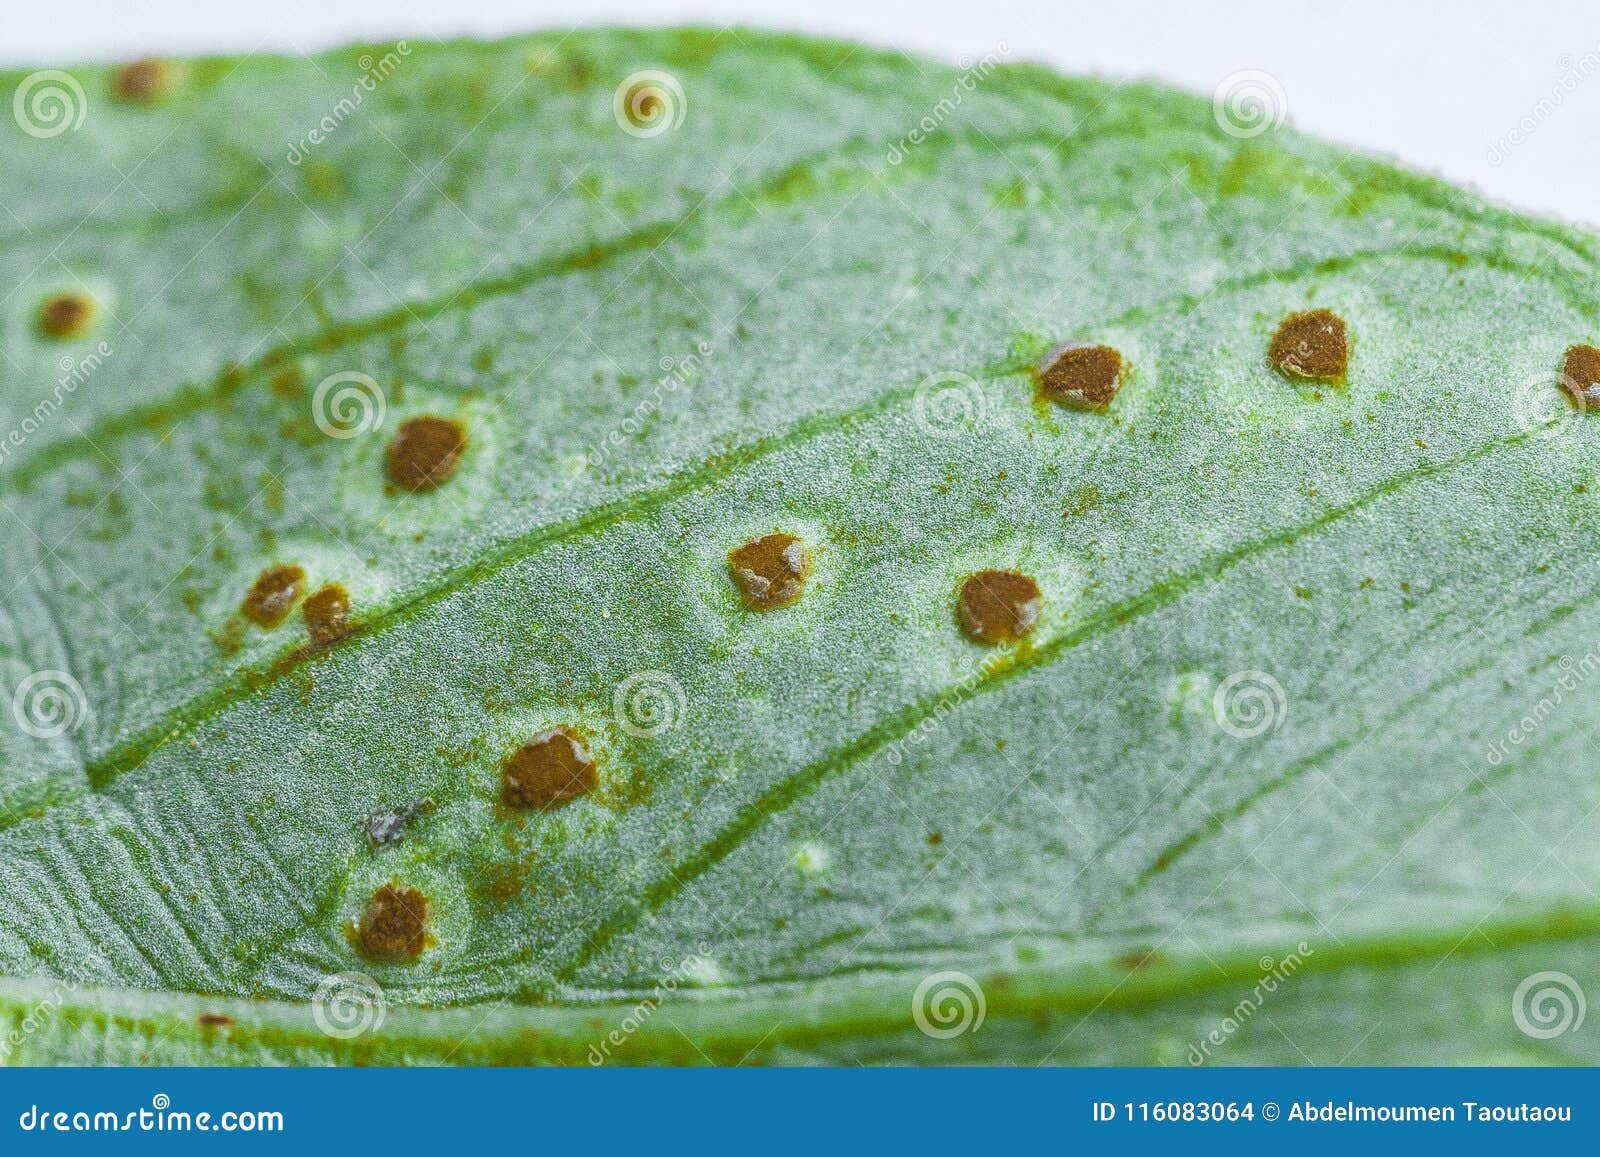
Plant: Bean
Disease: bean rust